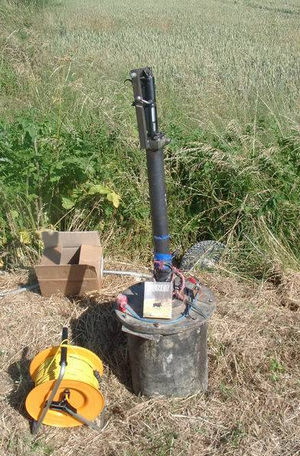
Un géophone est un capteur, généralement de forme tubulaire, permettant l'enregistrement et/ou la mesure du vecteur vitesse des vibrations sismiques au travers du sol. Ce n'est ni un accéléromètre ni un sismomètre ; c'est un peu l'équivalent de l'hydrophone qui fonctionne sous l'eau, et qu'on utilise pour enregistrer les vibrations sonores transmises par l'eau, qu'elles proviennent d'une hélice de navire ou de sous-marin, d'explosions sous-marines, ou de craquements.